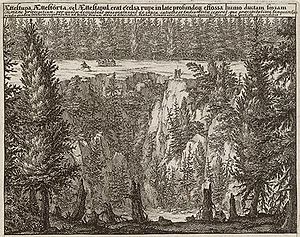
Ættestup
Fjel i Västergötland påstett at være ættestup i senere legender.
Ættestup er et begreb fra de islandske sagaer og nyere sagn, som beskriver, hvordan mennesker grundet alderdom og manglende arbejdsduelighed angivelig blev presset til selvmord ved at kaste sig ud fra en høj klippe. I Norge findes der en mundtlig tradition både blandt den norske og den samiske befolkningen om at enkelte steder er ættestup.